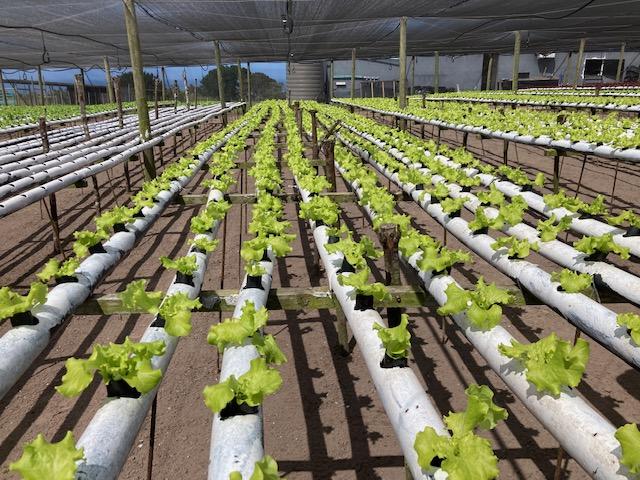
Katika mpangilio wa kisasa wa kilimo cha maji ambapo safu nyingi za mboga za majani zenye rangi ya kijani kibichi, zimepangwa ndani ya mabomba meupe yaliyopangwa kwa usawa na kutundikwa kwa wima; ili kuunda muundo wa kisasa unaotumia nafasi kwa ufanisi, ikiwa ni maendeleo katika teknolojia ya kilimo isiyohitaji udongo.